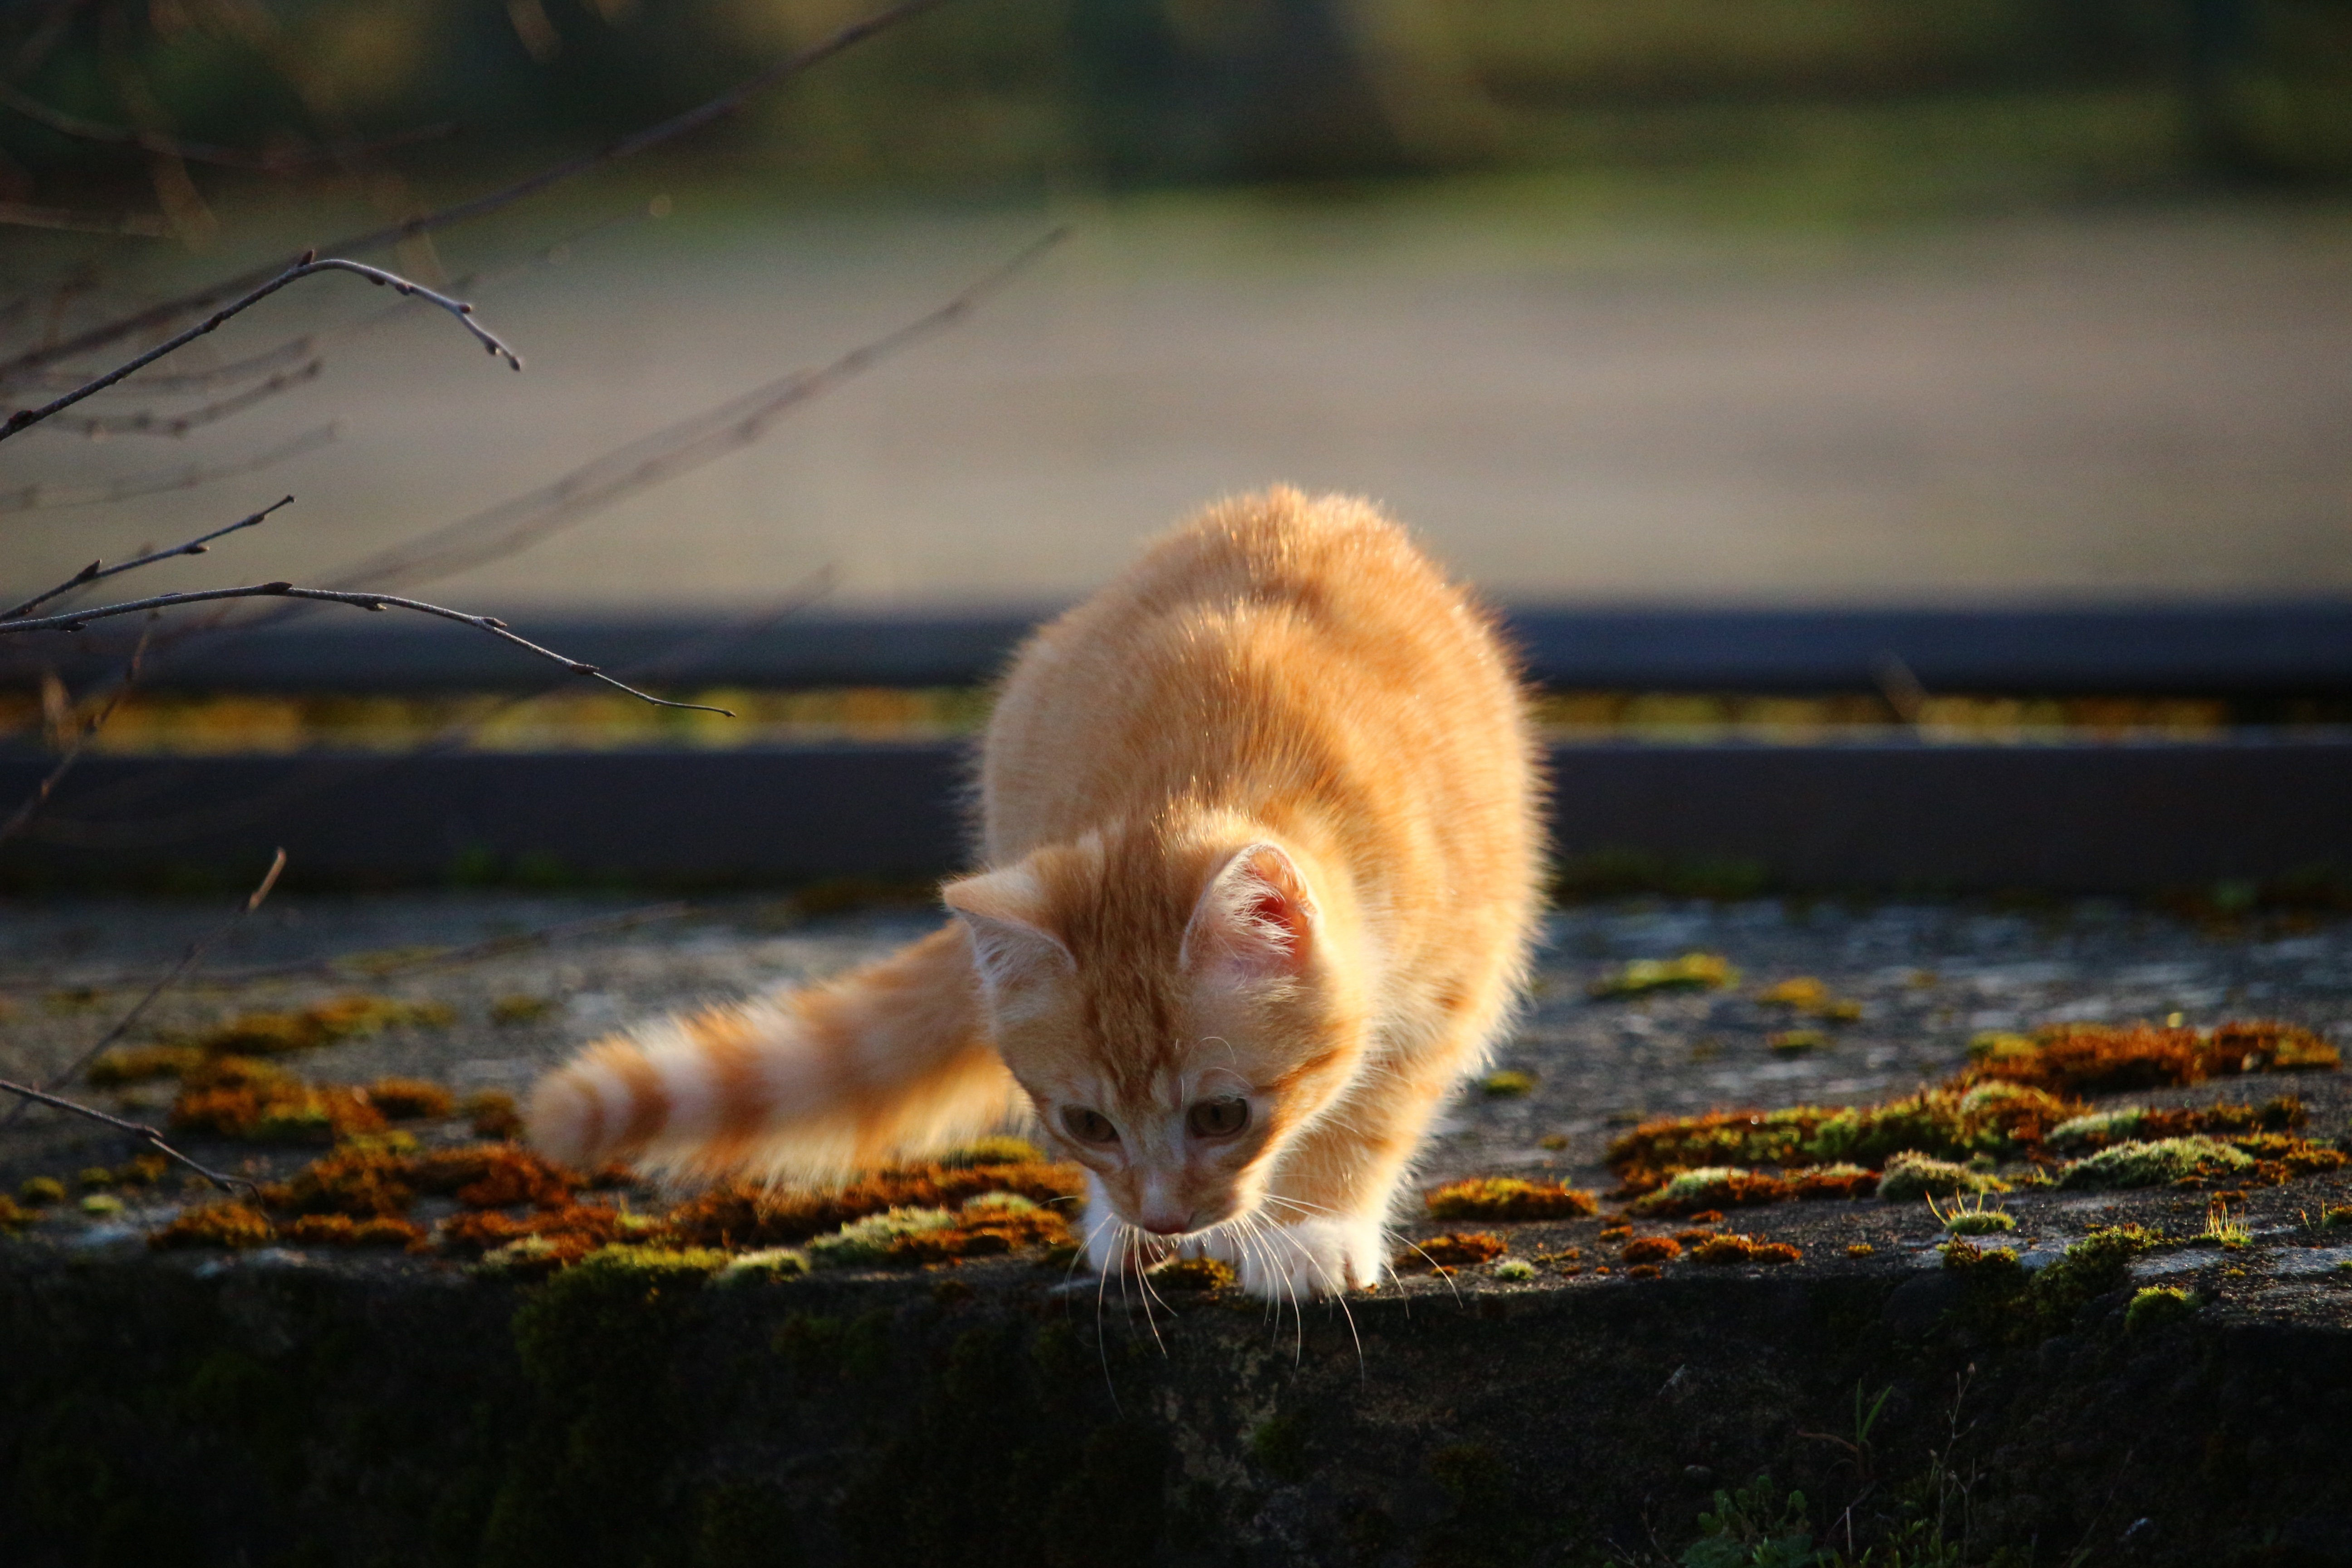
nature, morning, moss, wildlife, kitten, cat, mammal, fox, stone wall, fauna, whiskers, vertebrate, young cat, red mackerel tabby, red cat, cat baby